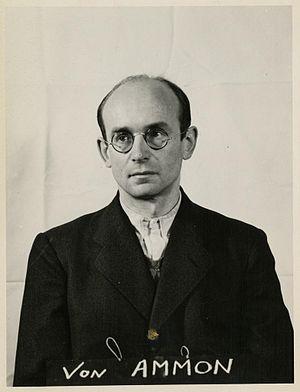
Le procès des Juges a été le troisième des douze procès pour crimes de guerre organisé par les autorités américaines dans leur zone d'occupation en Allemagne, à Nuremberg, après la fin de la Seconde Guerre mondiale.